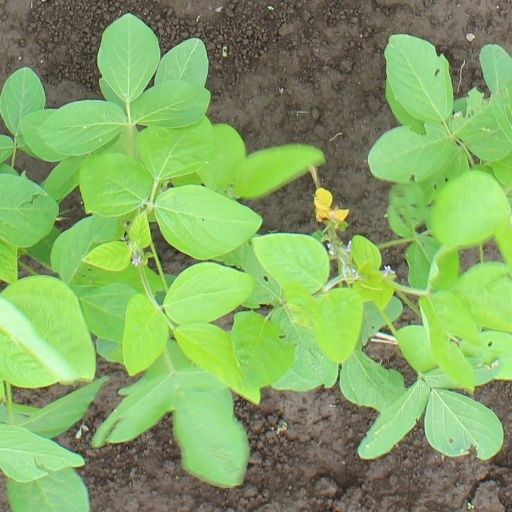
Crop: soybean